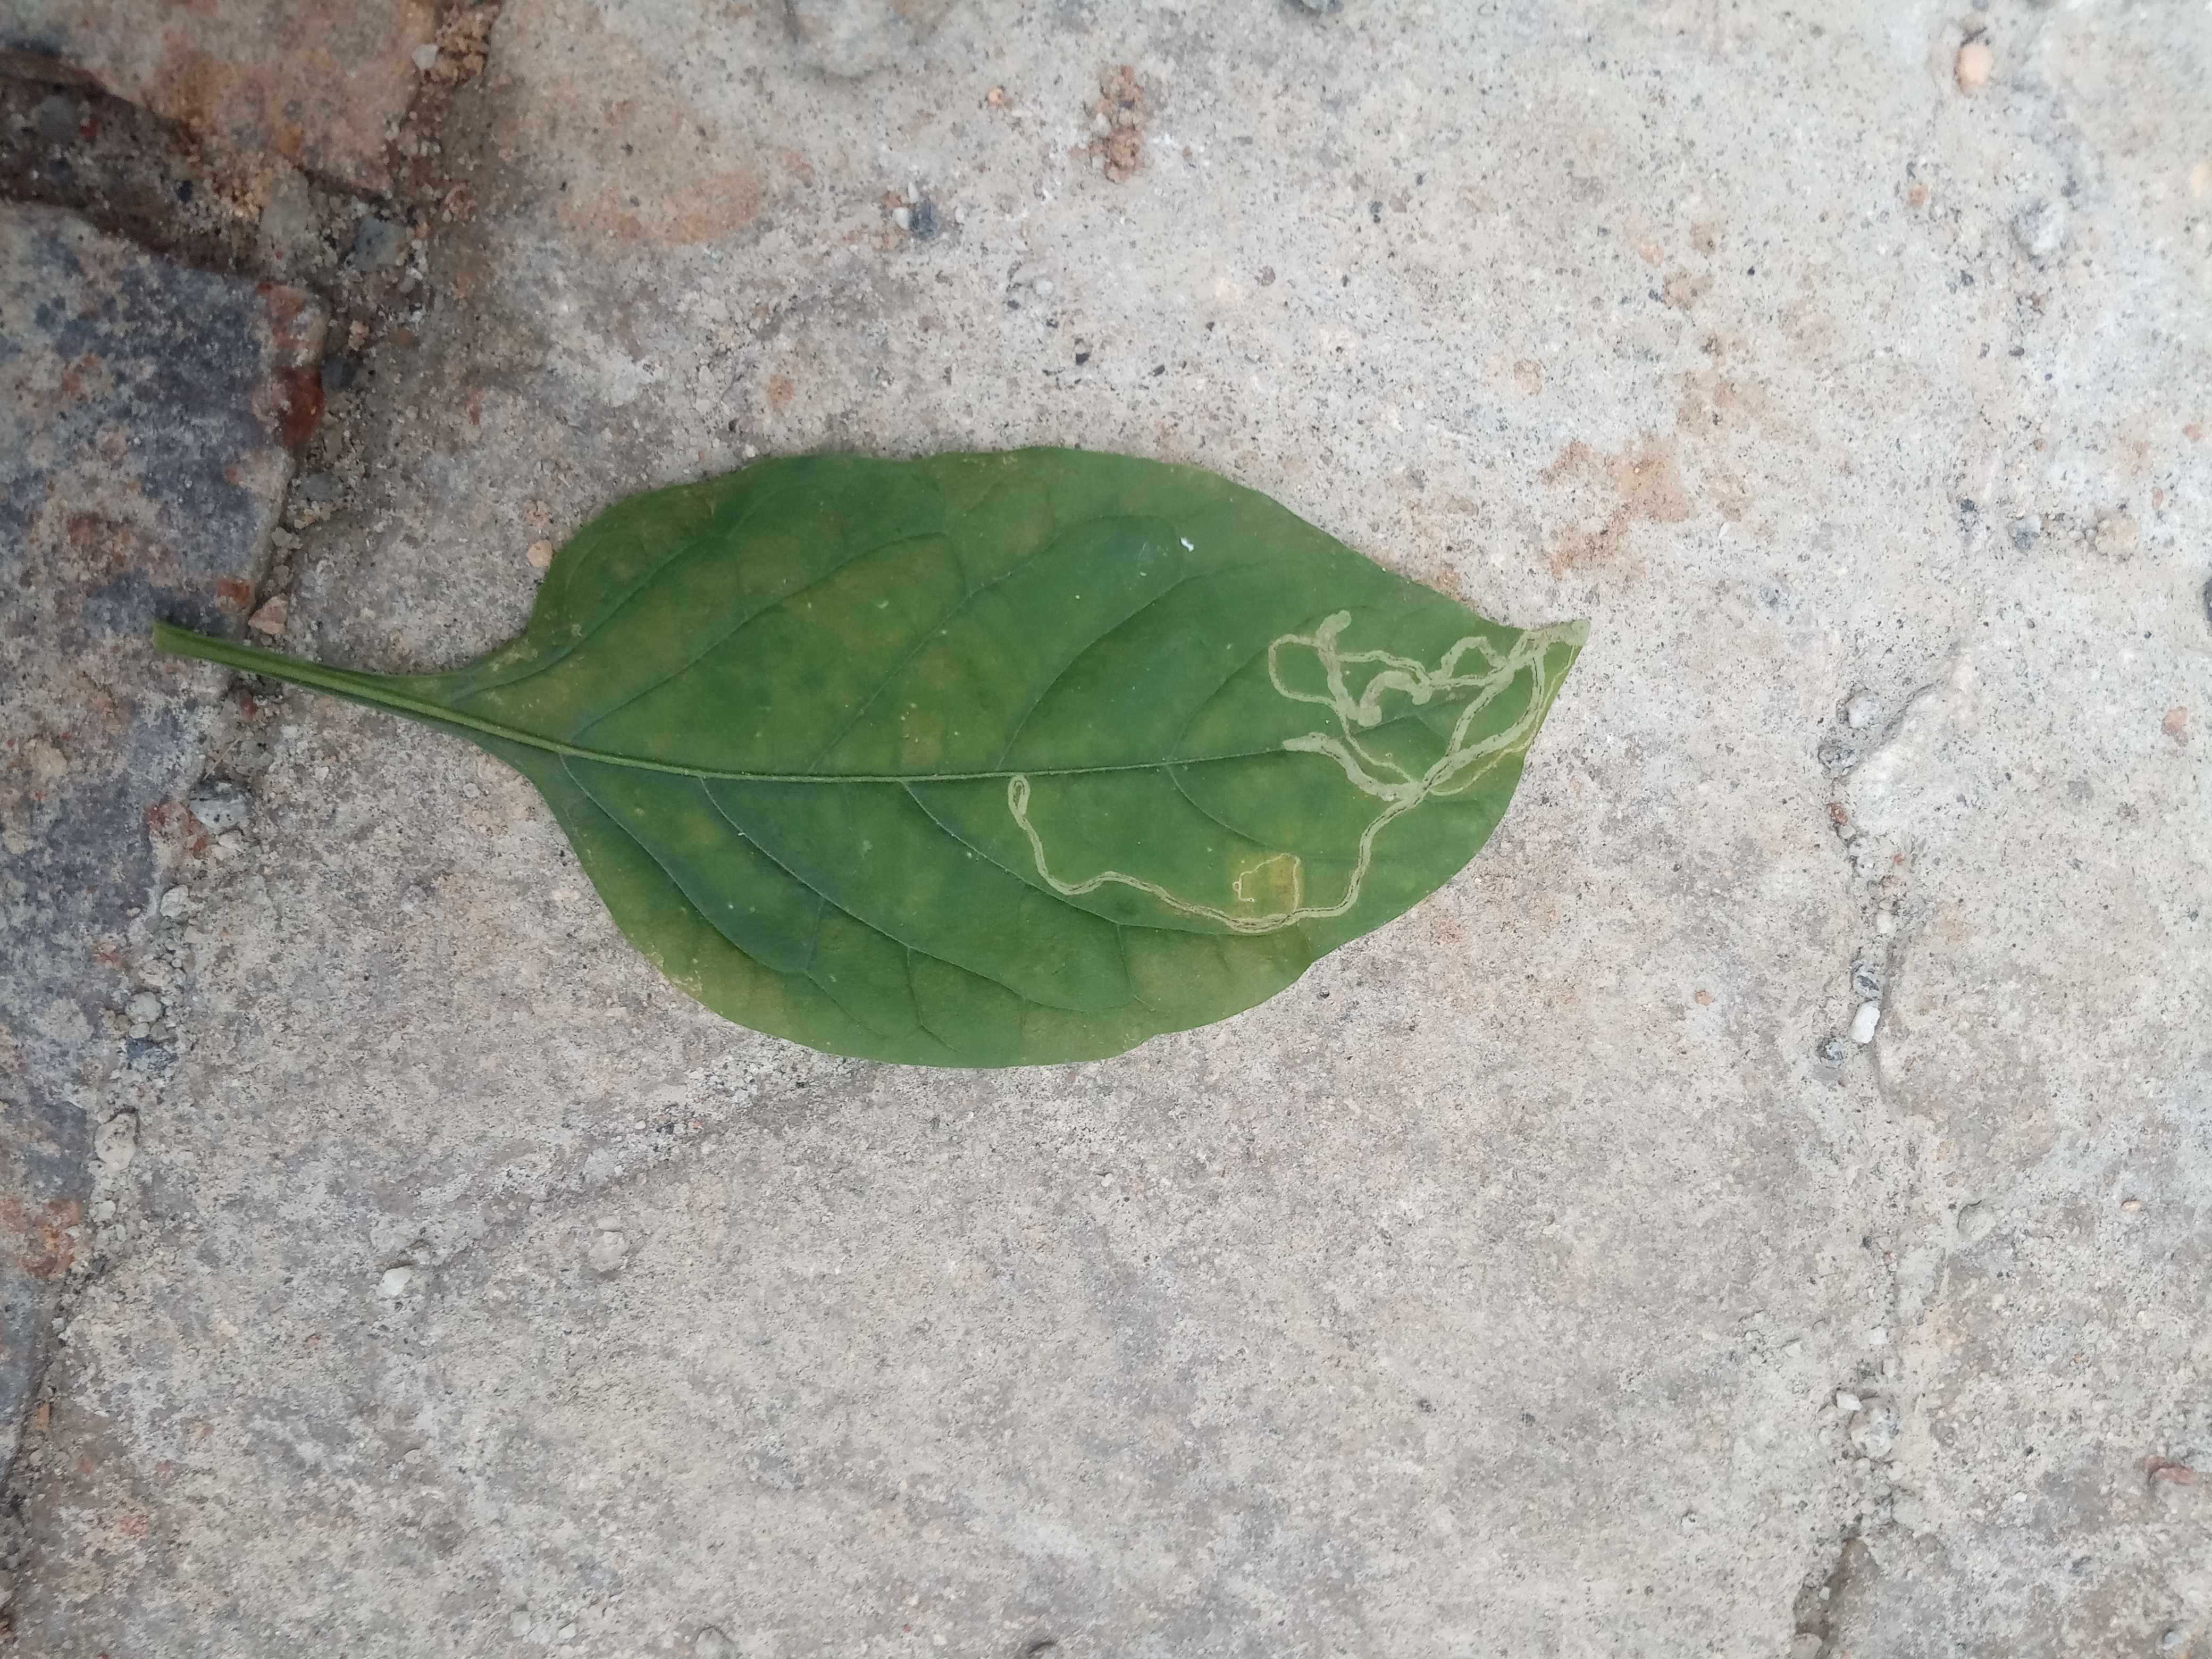
Plant: Ganike